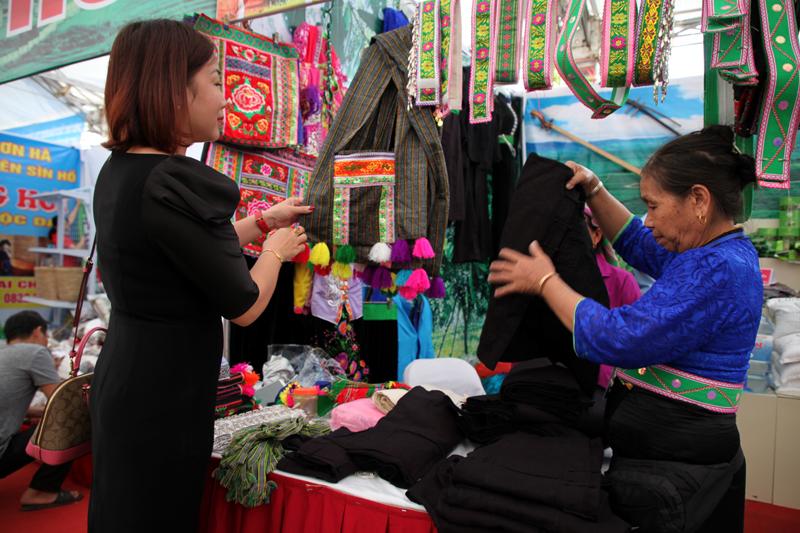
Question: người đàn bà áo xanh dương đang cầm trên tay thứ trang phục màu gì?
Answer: người đàn bà áo xanh dương đang cầm trên tay thứ trang phục màu đen